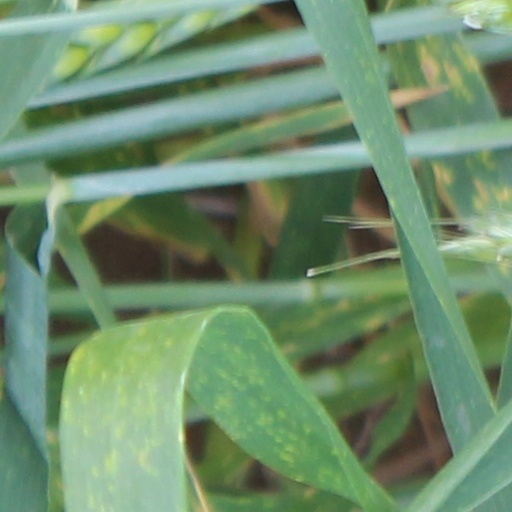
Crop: wheat